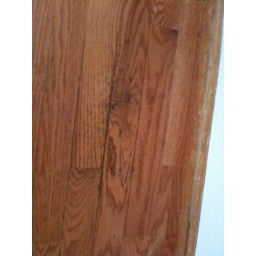
Wood floor stain in kitchen nook underneath barstool area